Answer in natural language. Which object is closer to the camera taking this photo, black colour television or Doorway? Choose between the following options: Doorway or black colour television
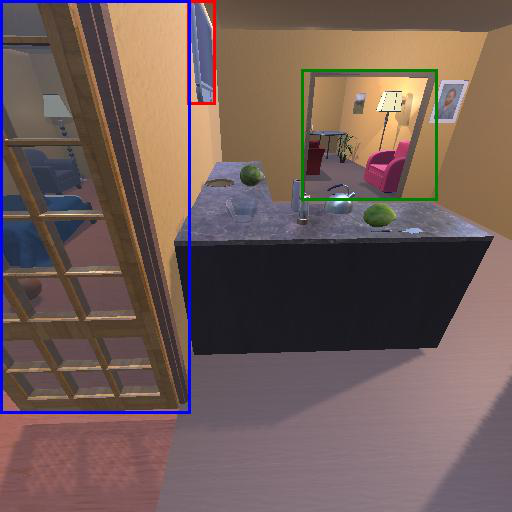
<answer>Doorway</answer>